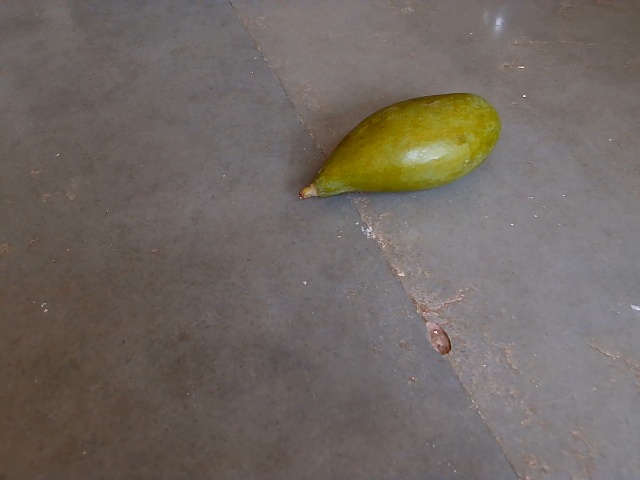
Label: Raw_Mango